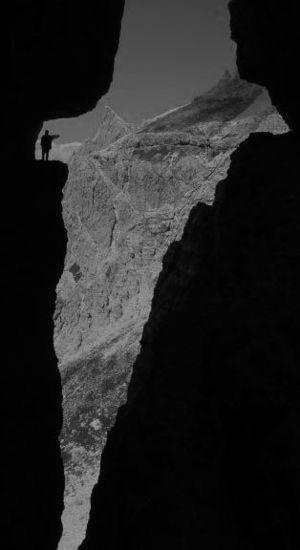
Le parc naturel des Tre Cime se situe dans les Dolomites, dans la province autonome de Bolzano en Italie.